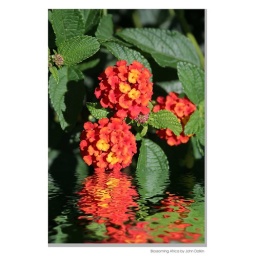
&amp;quot;African blossom, dips into the reflective water of a small stream&amp;quot; Original plant seen on Safari in Tanzania, Africa.